Lists of Christians

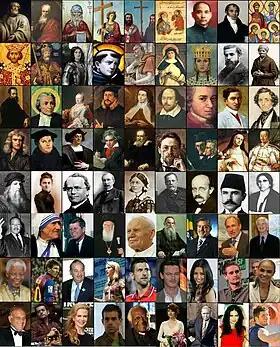
Set of pictures for a number of famous Christians from various fields

Christians have made many contributions in a broad and diverse range of fields, including the sciences, arts, politics, literatures, sports and business.